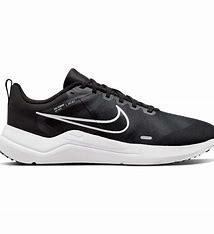
Brand: Nike
Model: Downshifter 12